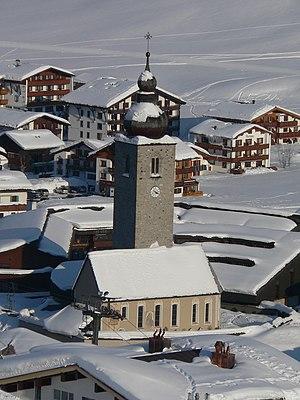
Lech ou Lech am Arlberg est une commune autrichienne, située dans le Vorarlberg, il s'agit aussi d'une station de sports d'hiver. La station est célèbre pour son domaine skiable et offrent de nombreuses activités comme le parapente. Elle est connectée via des remontées mécaniques à une autre station : Zürs.